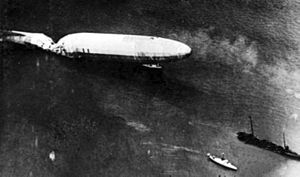
Werner Petersen / L 12's bombning af Dover og forlis i den Engelske Kanal 10. august 1915
L 12 på slæb mod Oostende 10. august 1915
Werner Petersen var fra 1. verdenskrigs start en tysk marineofficer med rang af premierløjtnant, som fløj med 5 af den Kaiserliche Marines luftskibe. Som kommandant på L 7 ankom han 25. april 1915 til den nybyggede marinelufthavn i Tønder med basens allerførste zeppeliner og var stationeret der i 5 uger. Petersen blev skudt ned øst for London som kommandant på L 32 og omkom med hele sin besætning.